Lourdes Alcorta

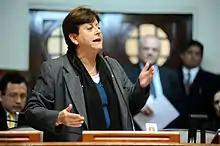
Lourdes Alcorta

María Lourdes Pía Luisa Alcorta Suero (born June 21, 1951, in Lima) is a Peruvian author, social communicator, Fujimorist politician and a former Congresswoman representing Lima from 2006 to 2019.